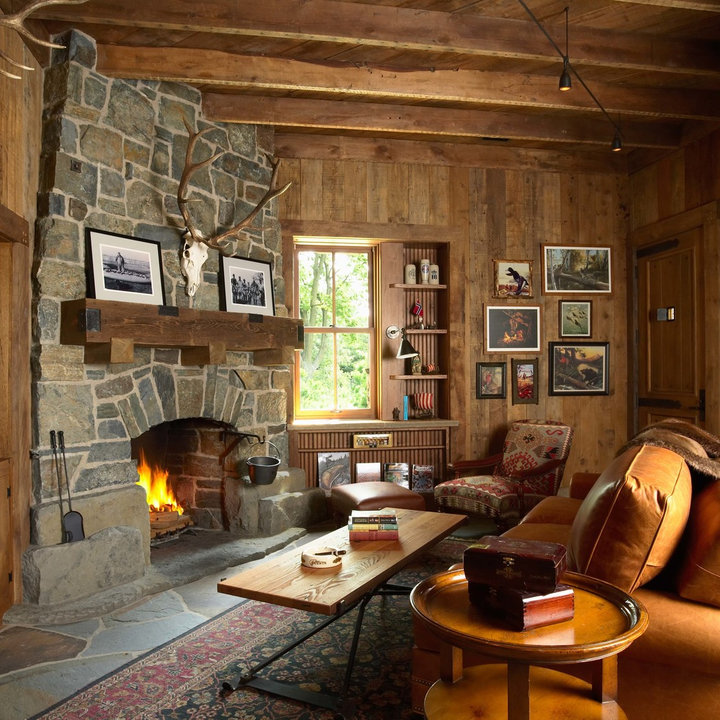
Style: Rustic